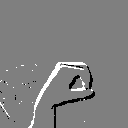
ASL letter: o